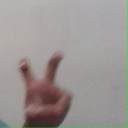
अक्षर: ई